Absolute magnitude

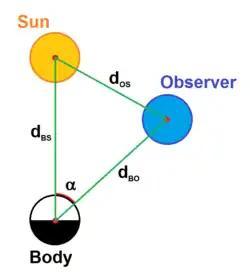
The phase angle formula_13 can be calculated from the distances body-sun, observer-sun and observer-body, using the law of cosines.

The absolute magnitude formula_12 can be used to calculate the apparent magnitude formula_15 of a body. For an object reflecting sunlight, formula_12 and formula_15 are connected by the relation